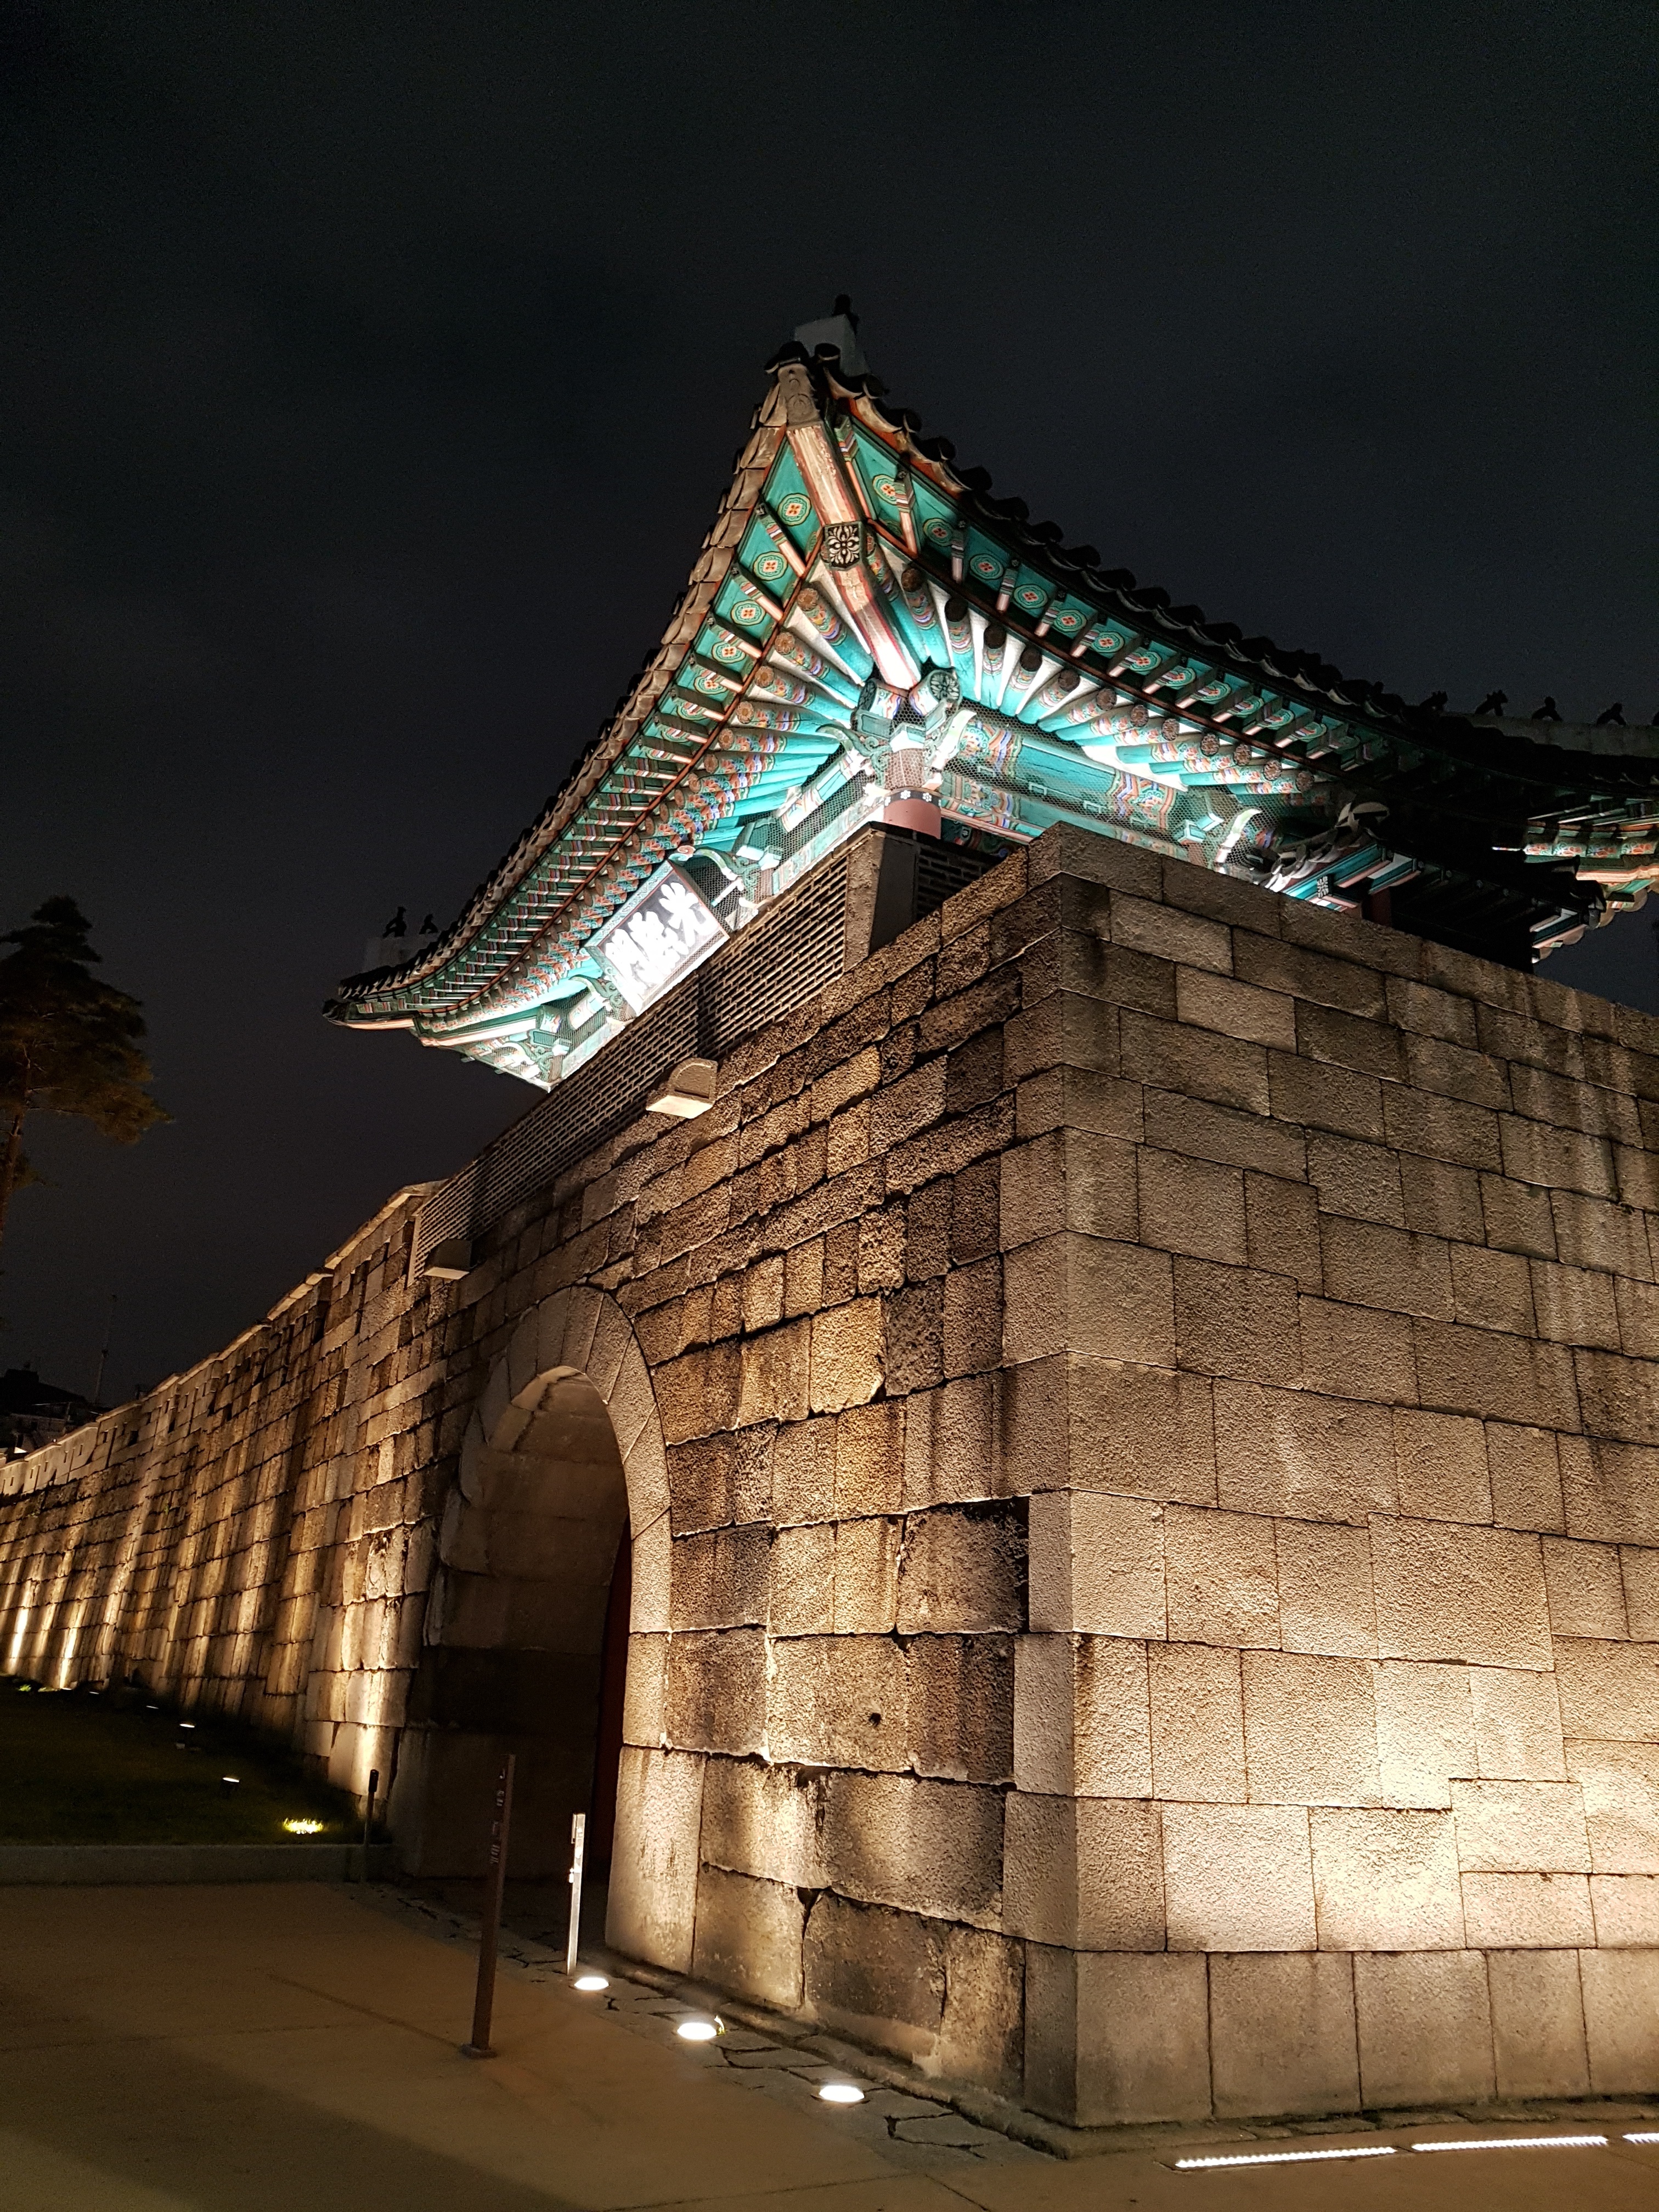
light, architecture, night, tower, landmark, lighting, temple, urban area